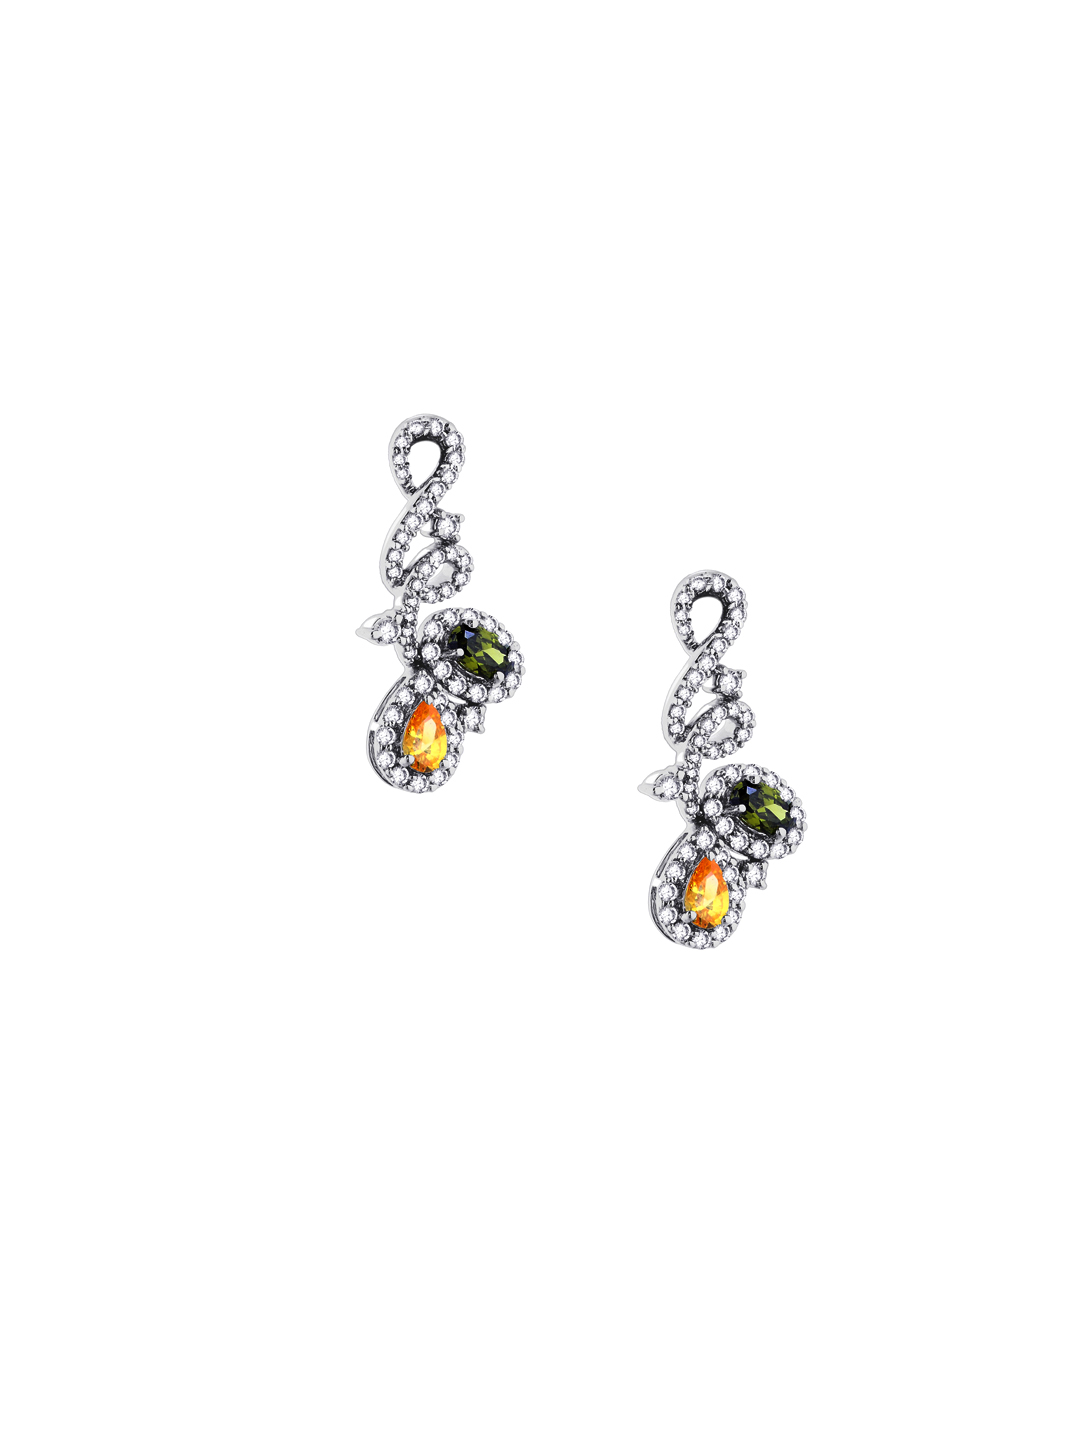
Lucera Women Silver Earrings
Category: Accessories / Jewellery / Earrings
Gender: Women
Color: Silver
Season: Summer 2012
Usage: Casual